Aboitiz Football Cup

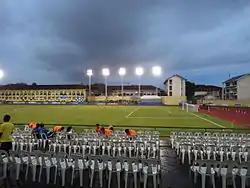
The Cebu City Sports Complex.

Four venues are used for football matches of the Aboitiz Football Cup as of the 19th edition (2017).